Biniax

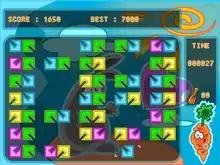
Gameplay screenshot

The game is played on a 7 by 24 grid, which contains empty spaces or pairs of colored elements. There are four colors to choose from: blue, green, red, and yellow, with each pair composed of elements of different colors.